Magdalena Festival

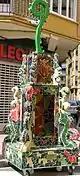
Ceramic Gaiata

In 2010, a cultural association named "Colla L'Esvaró" with over 20 members, was the first "colla" to produce a seven feet tall "gaiata". As noted in the local newspaper "Periódico Mediterraneo" on March 5, 2010 , this "gaiata" was conceived by Carlos Benítez Barbero, a student of the course "Arts Decoratives del Món de la Festa de Castelló" and at "l'Escola d'art i Superior de Disseny de Castelló" (a higher education college of art and design in Castellón).